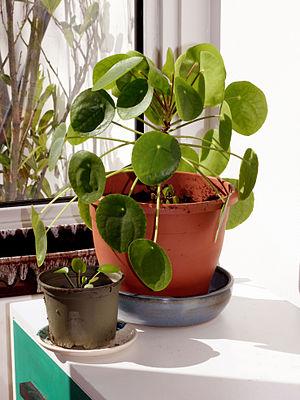
Pilea peperomioides, aussi connue sous l'appellation plante à monnaie chinoise, pancake plant, lefse plant ou plante du missionnaire, est une espèce de plante à fleurs de la famille biologique des Urticaceae. Cette plante est endémique de la province du Yunnan dans le sud-ouest de la Chine.